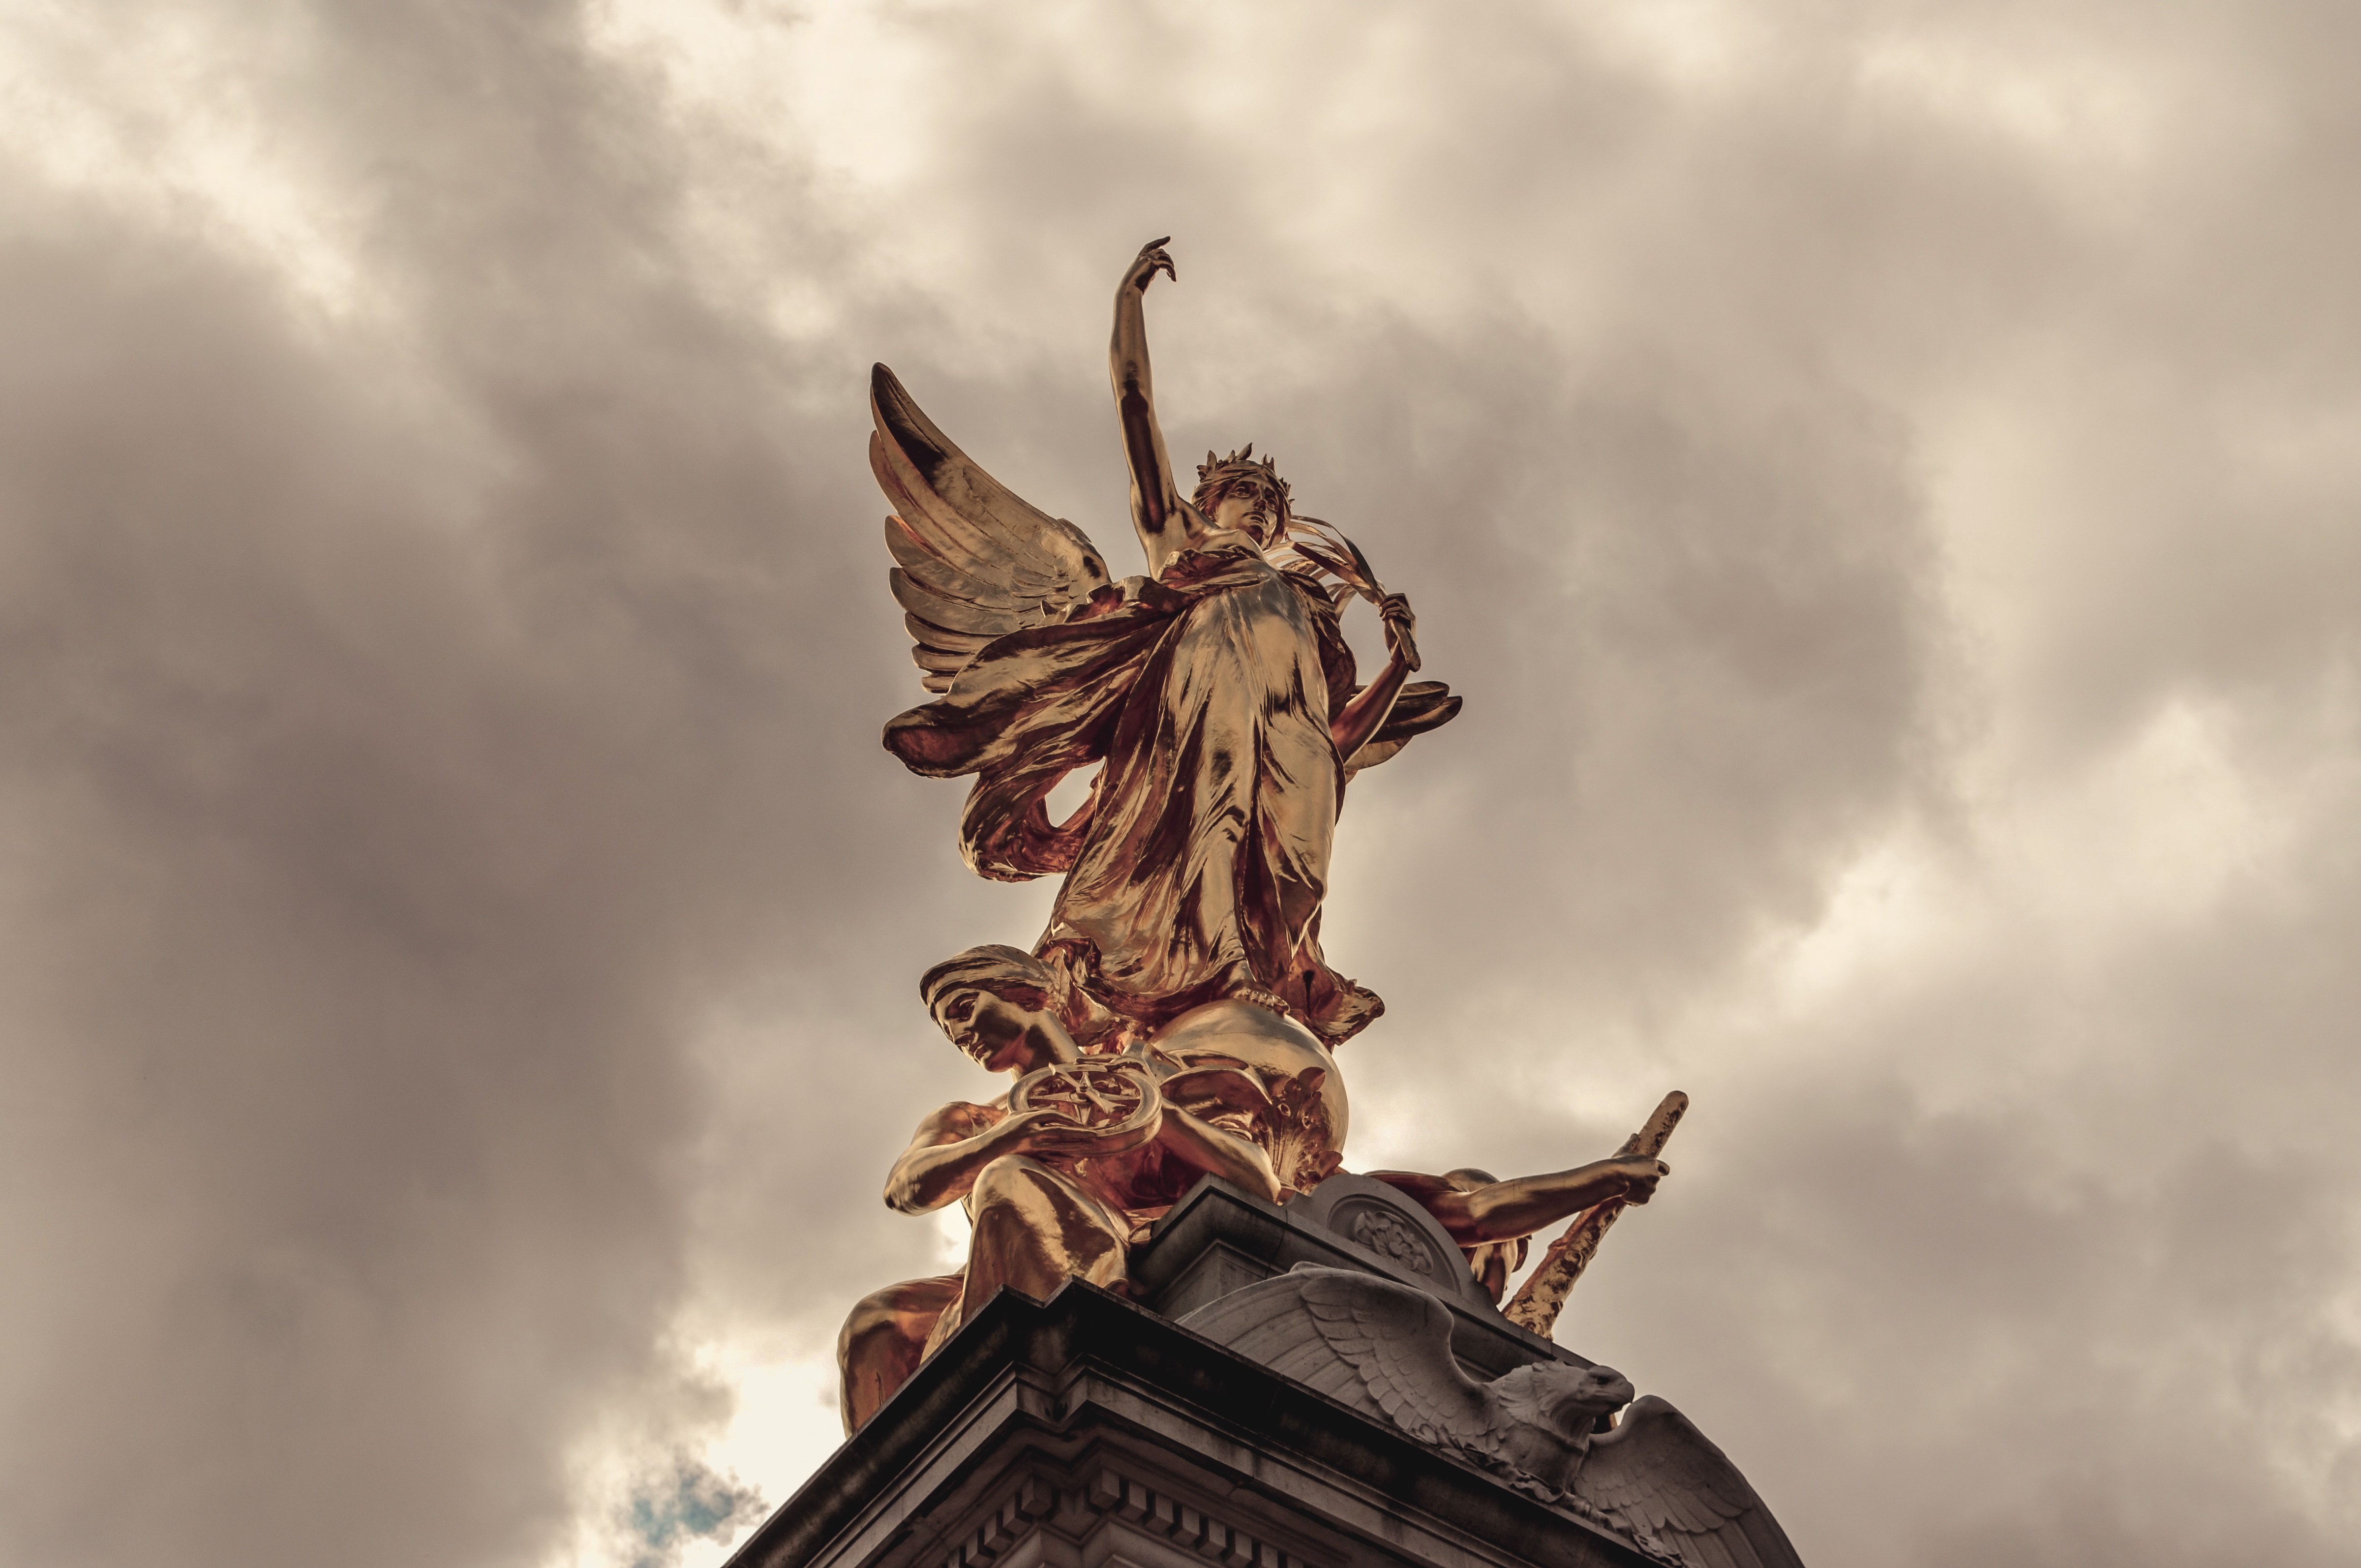
monument, statue, gargoyle, sculpture, art, temple, screenshot, mythology, fictional character